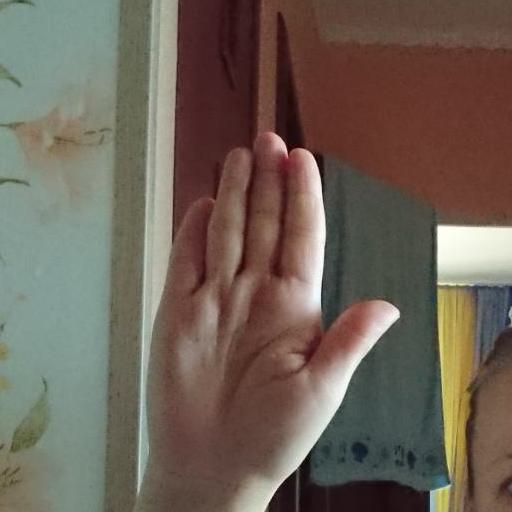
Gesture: stop